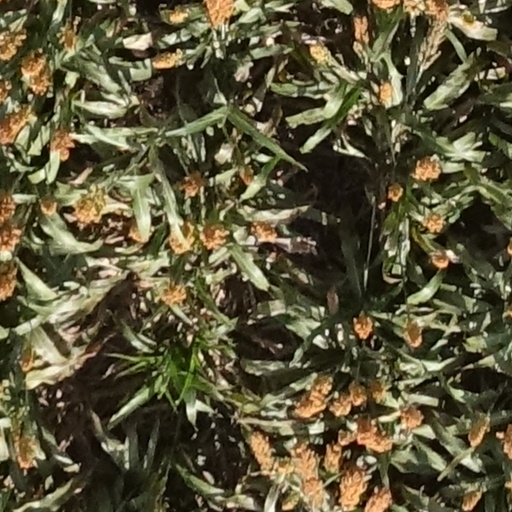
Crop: sorghum